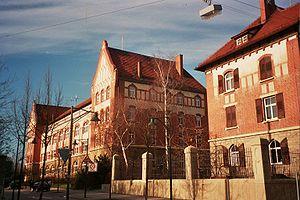
Louisbourg ou Ludwigsbourg est une ville allemande du Land du Bade-Wurtemberg. Ville baroque située en banlieue nord de Stuttgart, au bord du Neckar, de l'autoroute A81 et à 35 minutes en voiture de l'aéroport.